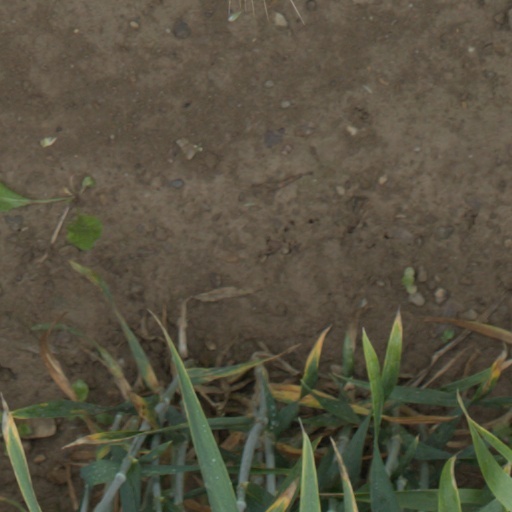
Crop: wheat